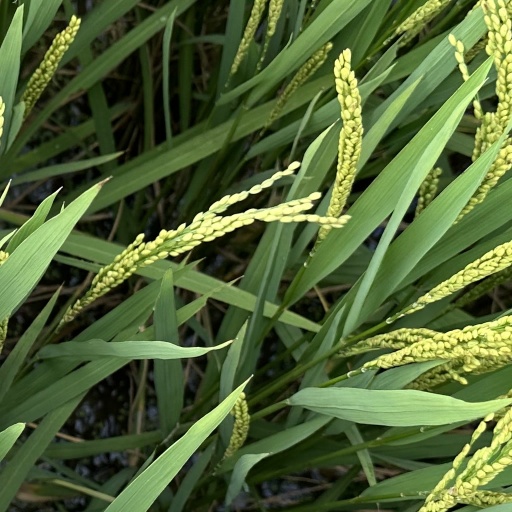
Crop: rice